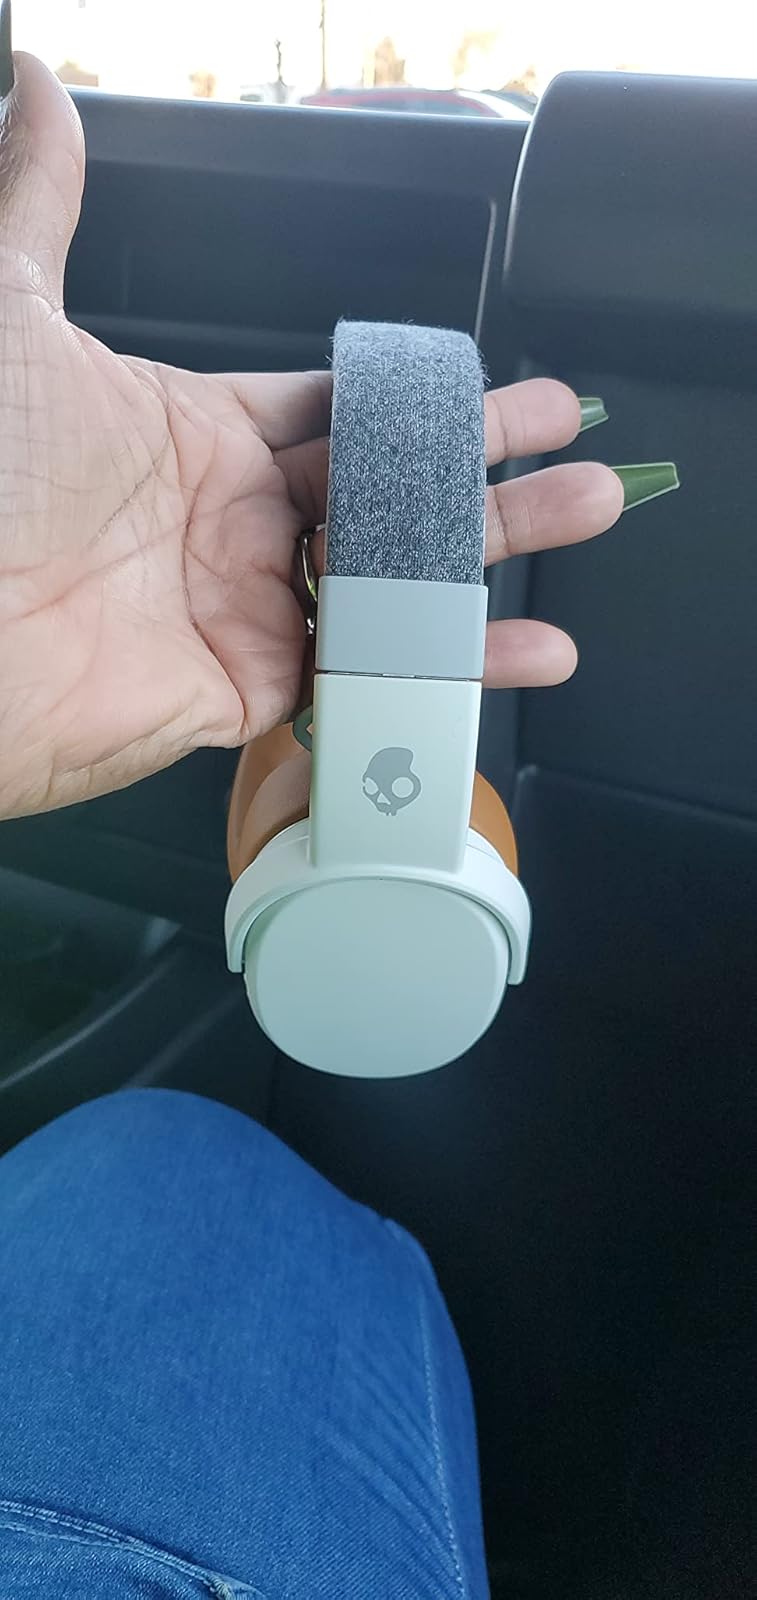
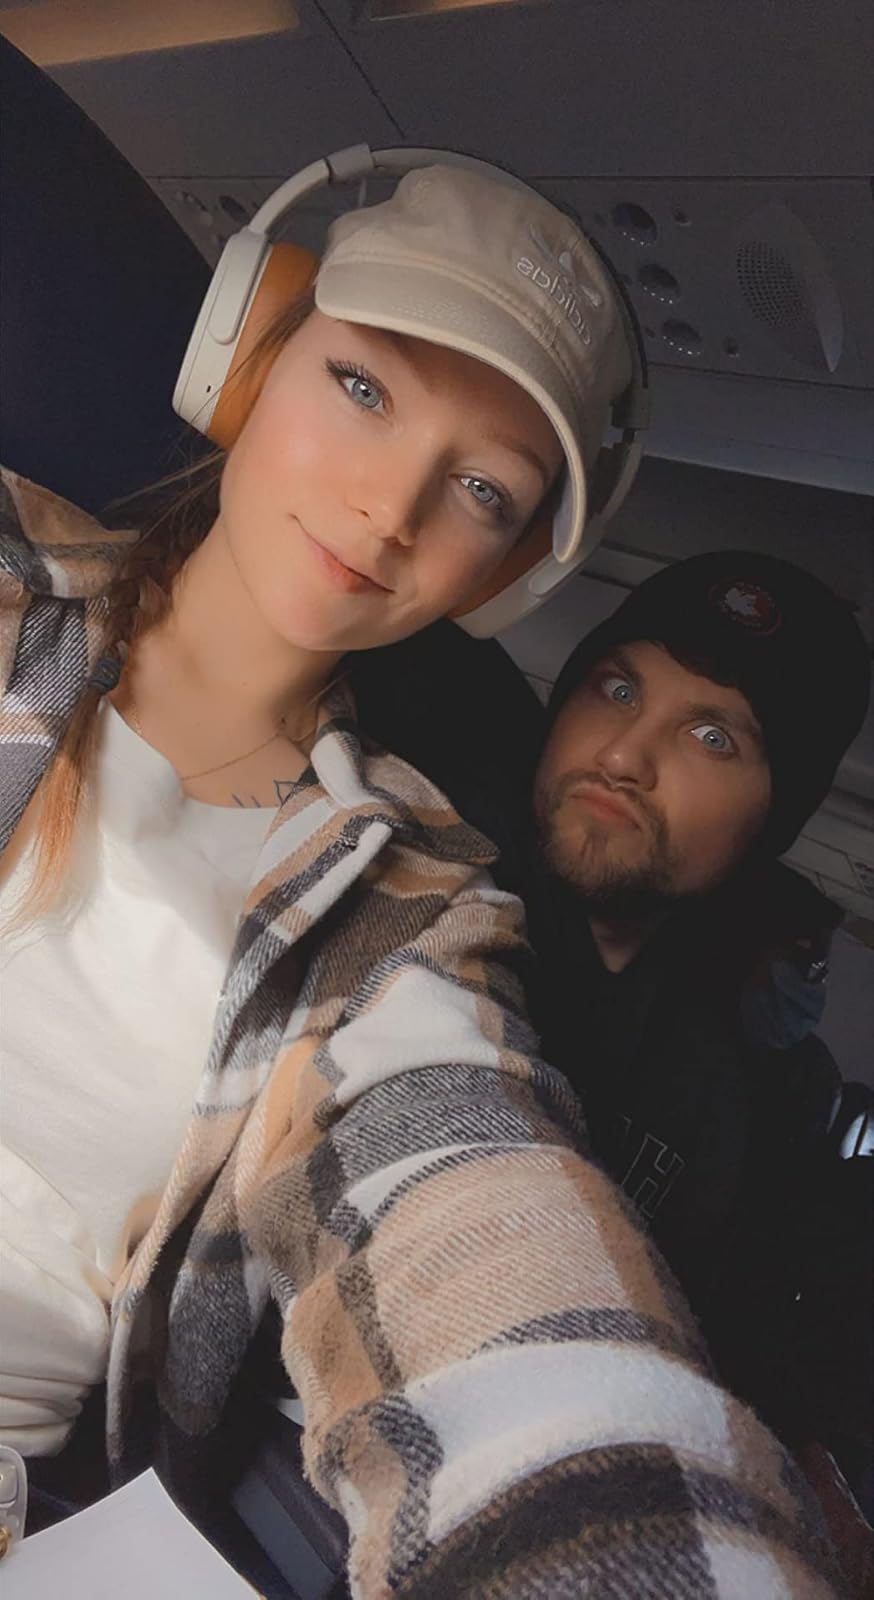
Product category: headphones
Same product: yes